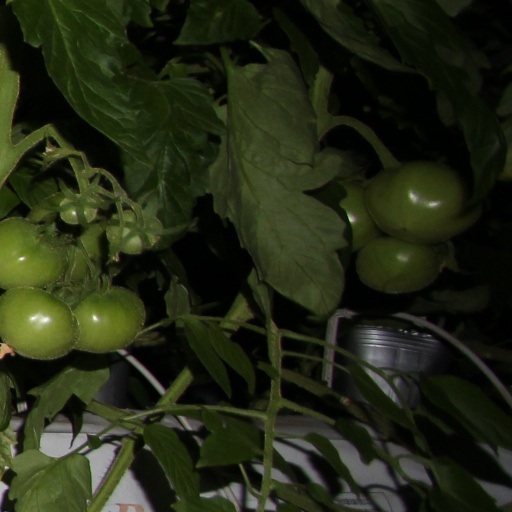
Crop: tomato